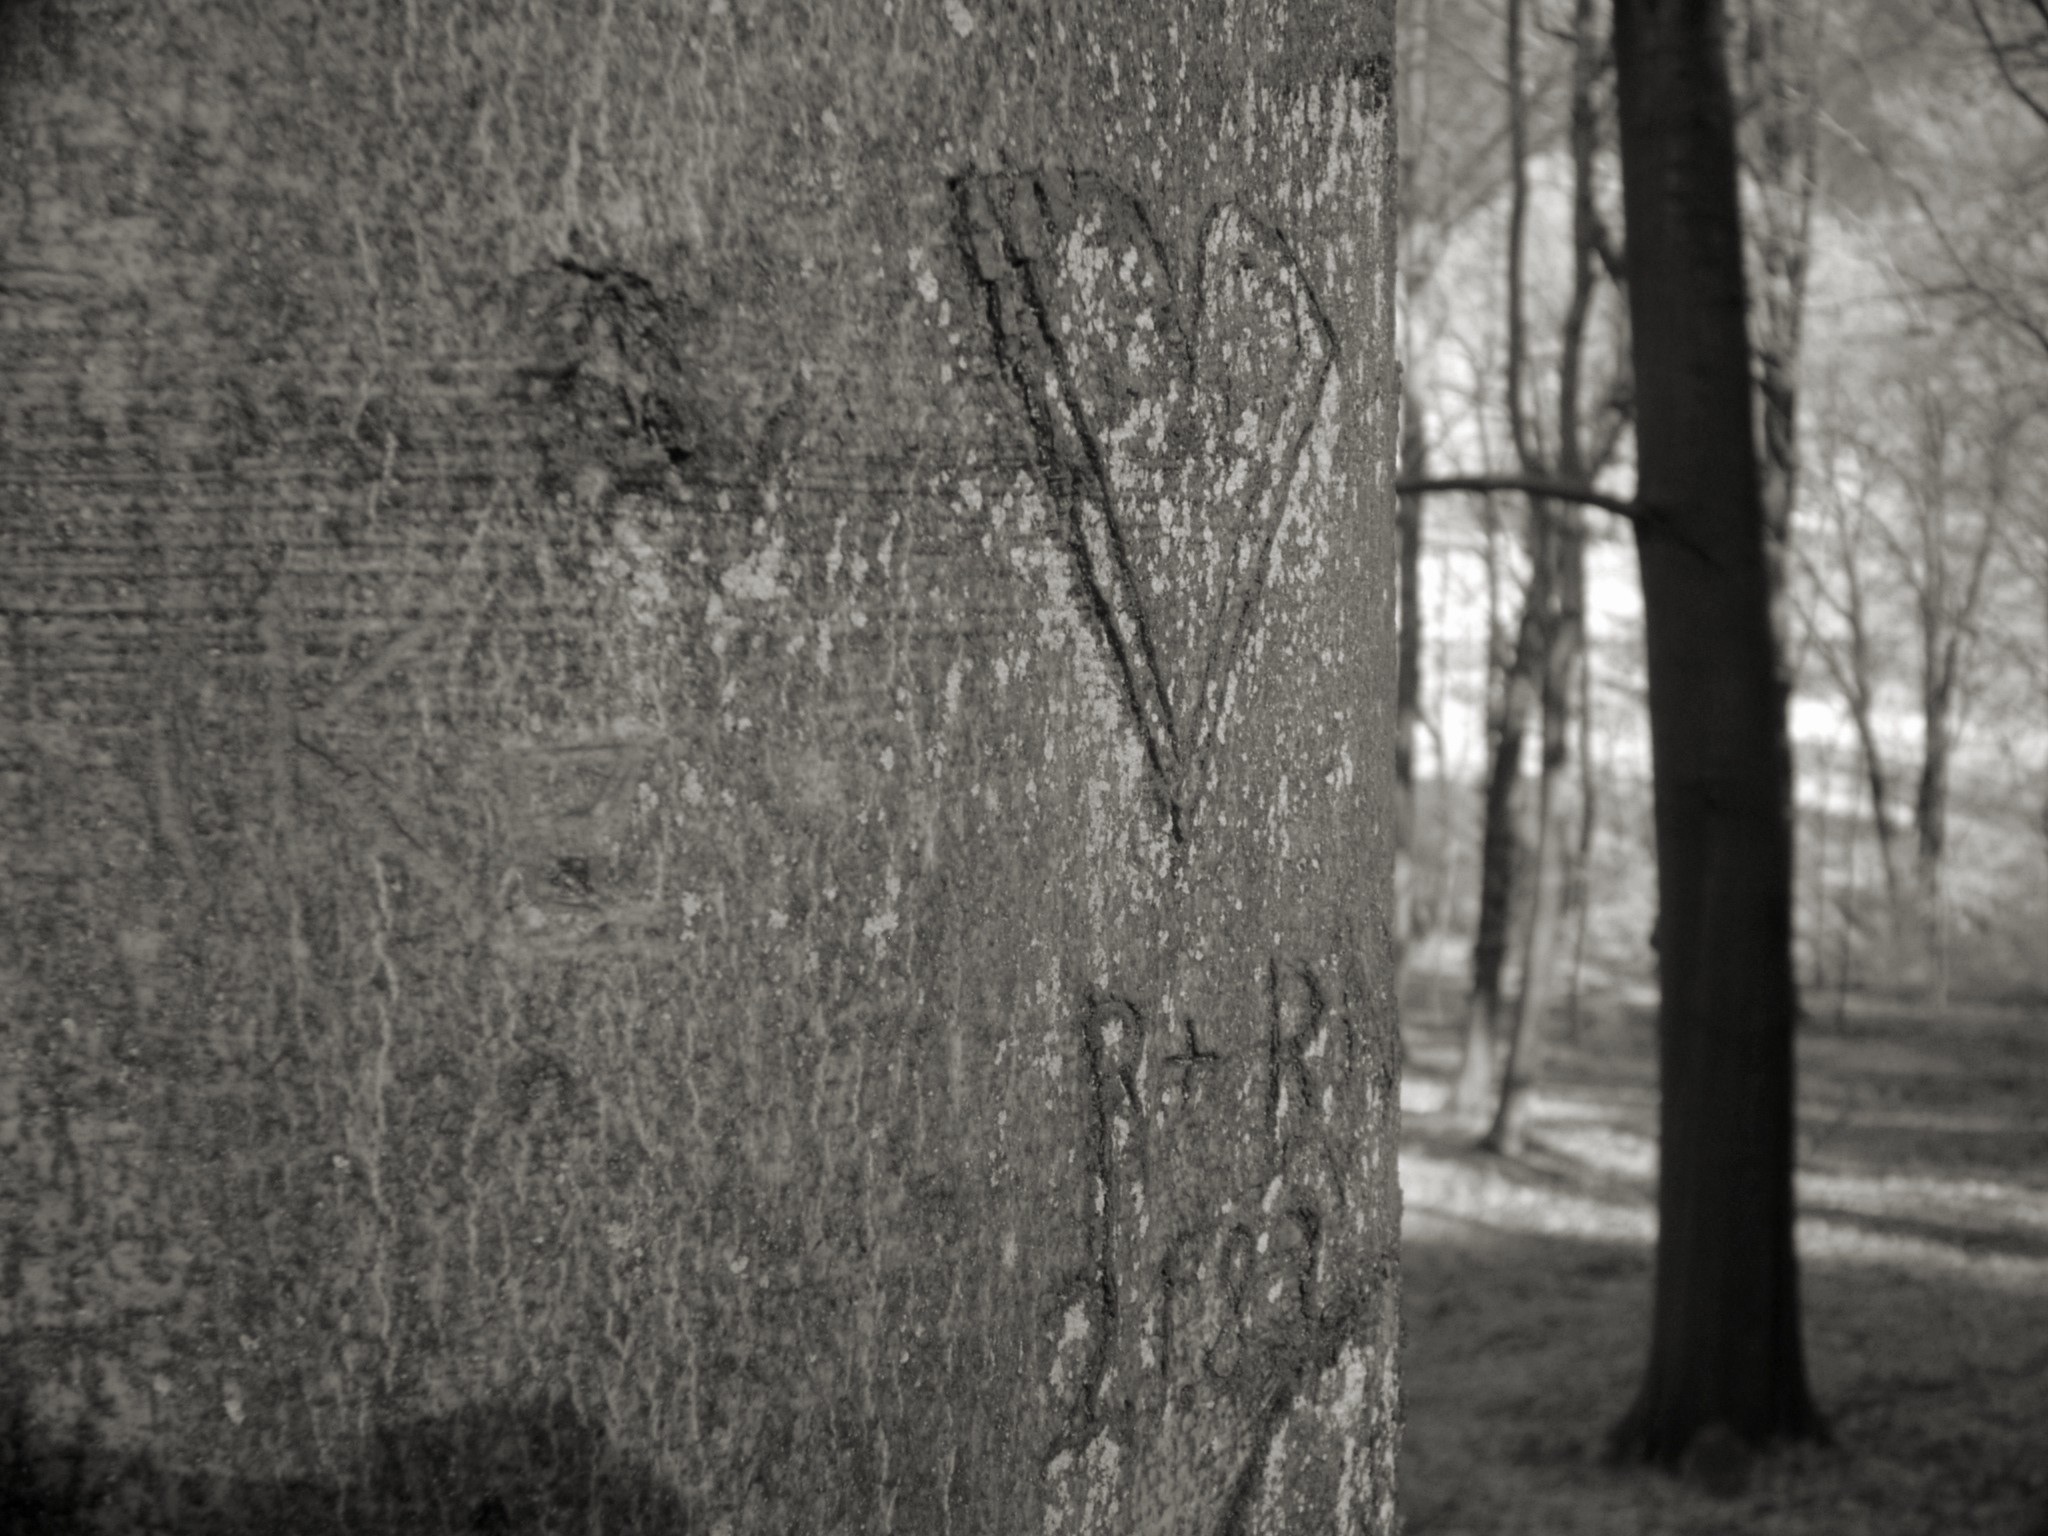
tree, forest, black and white, wood, trunk, soil, monochrome, woodland, monochrome photography, woody plant